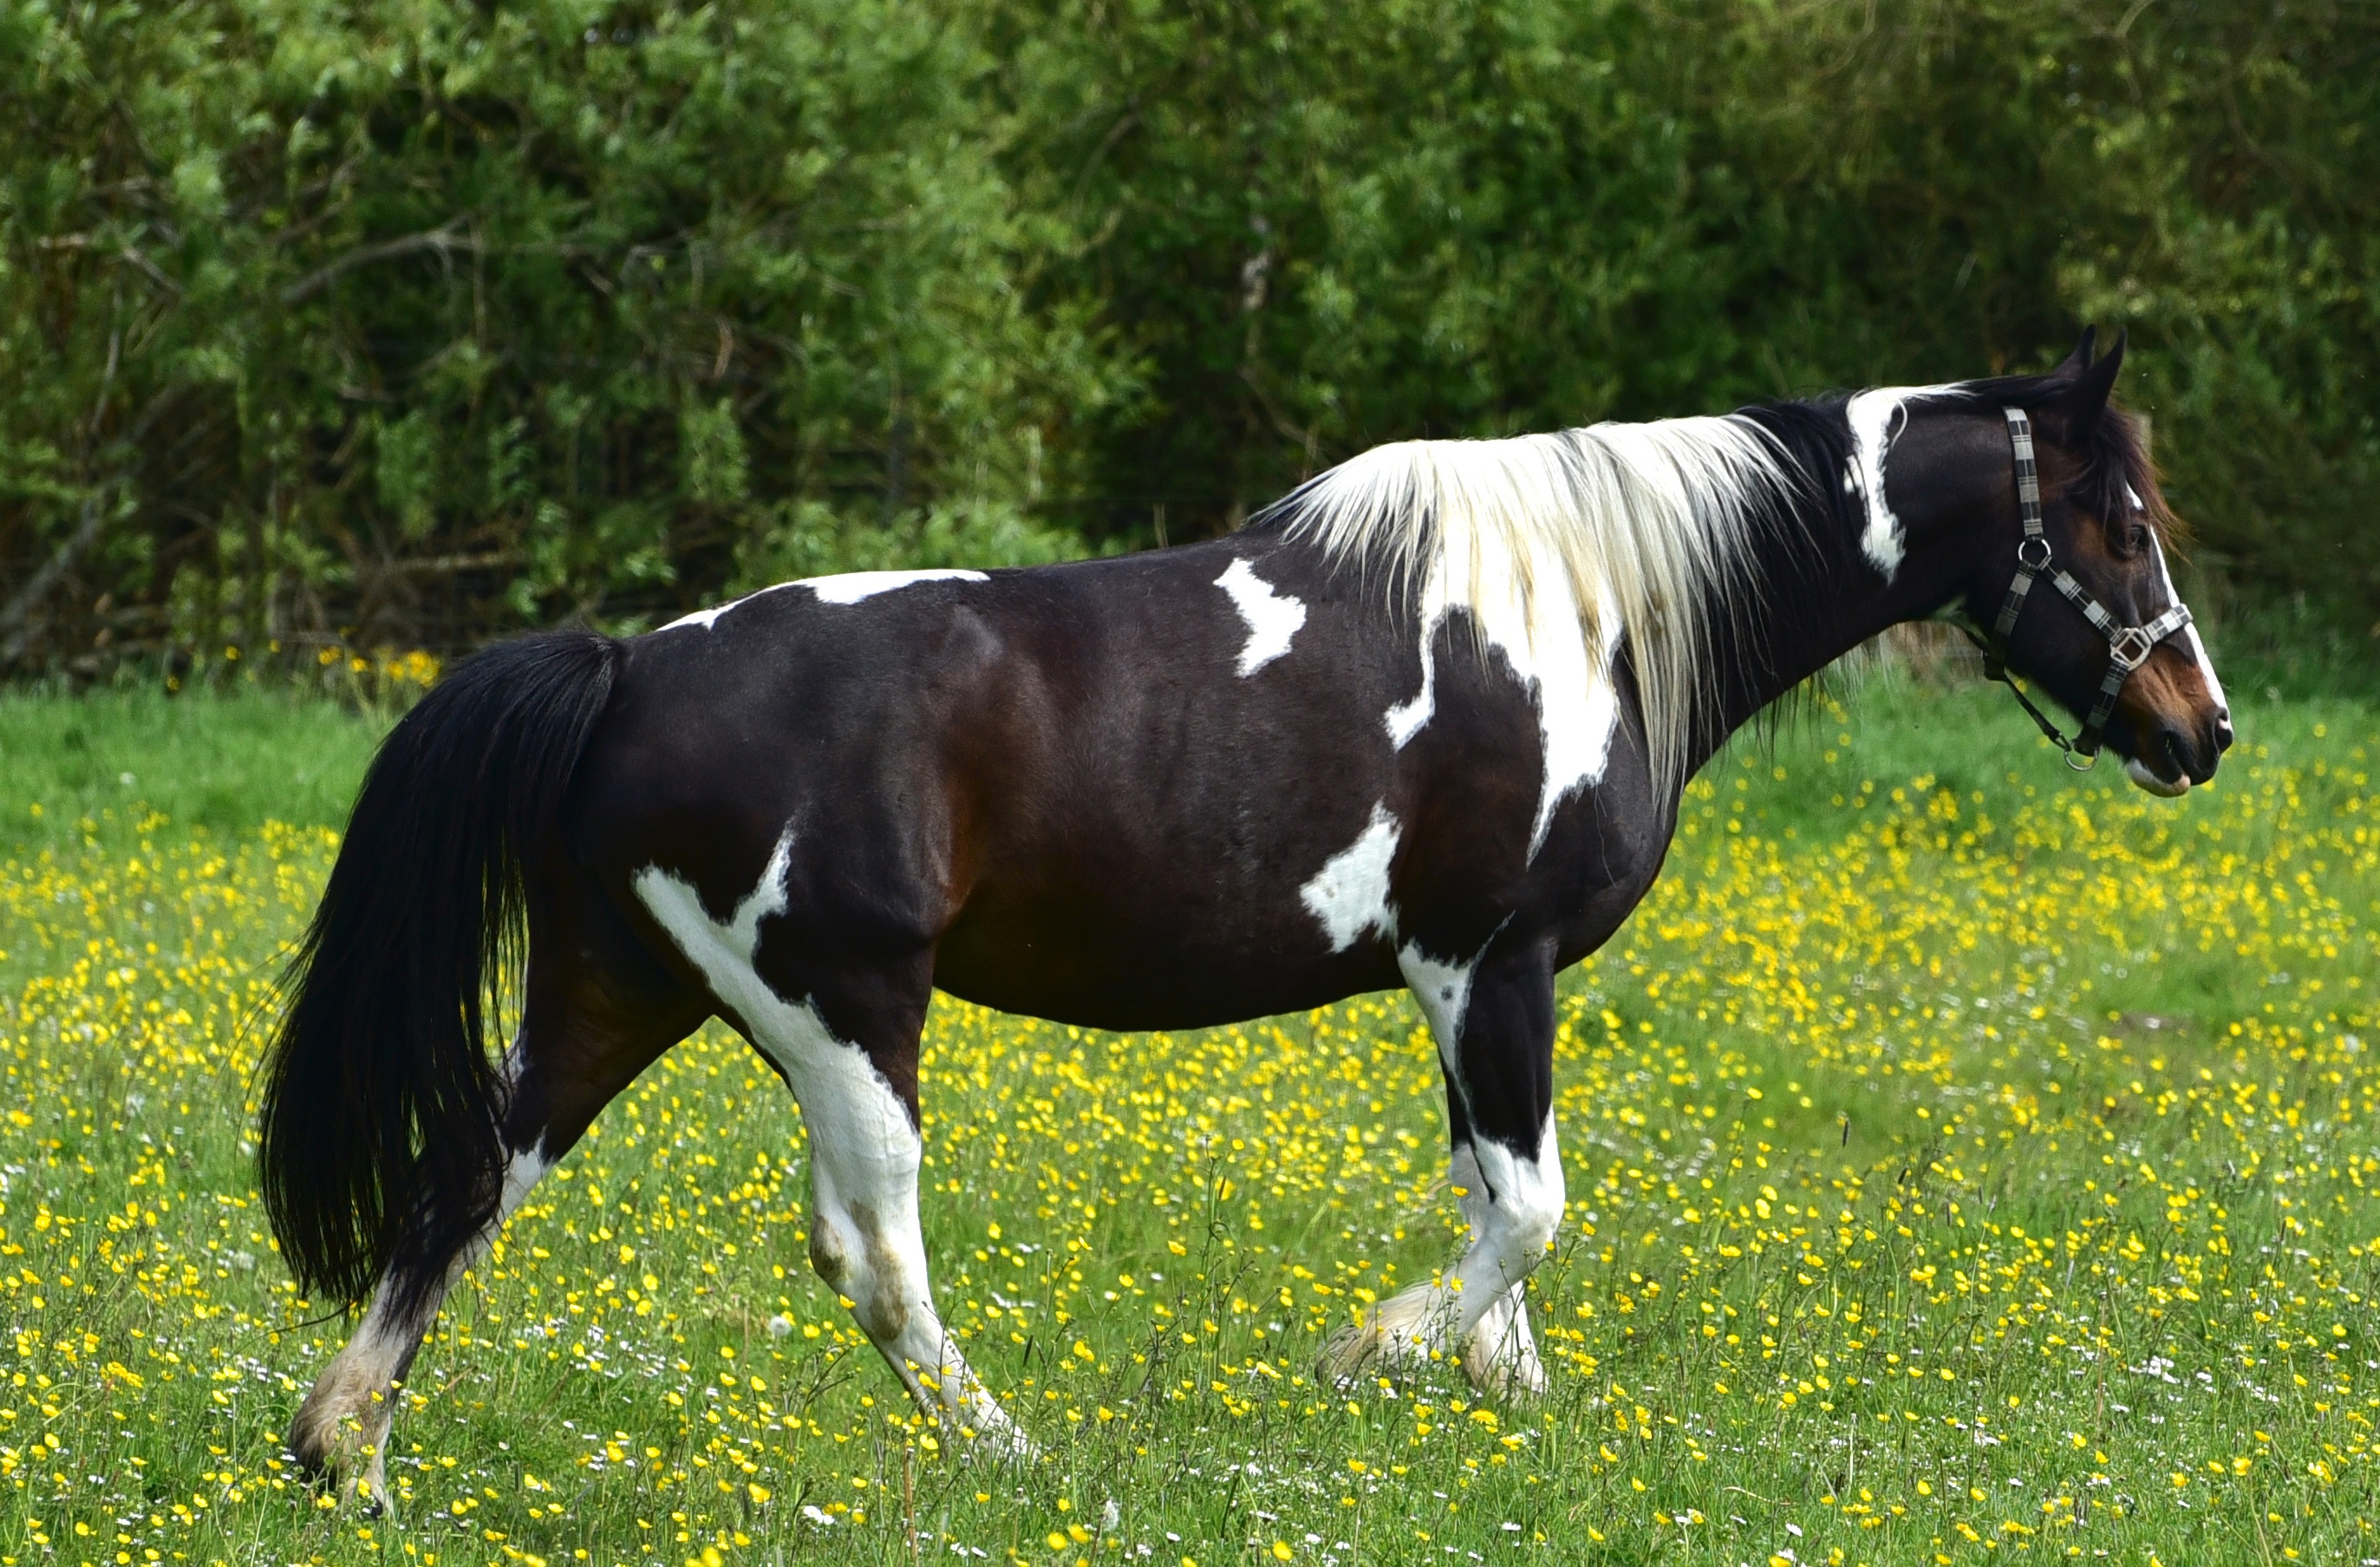
nature, grass, animal, pasture, grazing, horse, mammal, stallion, mane, fauna, black white, vertebrate, mare, coupling, horse like mammal, mustang horse